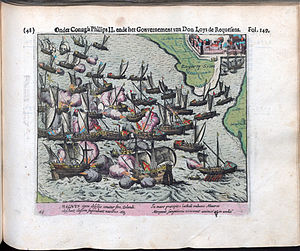
Bergen op Zoom
Søslag ved Bergen op Zoom, 1574
Bergen op Zoom er en by og Kommune i provinsen Nord-Brabant i det sydvestlige Nederlandene. På dets regionalsprog udtaler man byen som Bèrrege. I Flandern skrives byen med bindestreg, altså: Bergen-op-Zoom. I uformelt skrift bliver den ofte forkortet til BoZ.